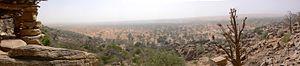
Les Dogon sont un peuple du Mali, en Afrique de l'Ouest. Leur population totale au Mali est estimée à 1 200 000 personnes. Ils occupent la région, nommée Pays Dogon, qui s'étend de la falaise de Bandiagara jusqu'au sud-ouest de la boucle du Niger. Quelques Dogon sont installés dans le nord du Burkina Faso, d'autres sont installés en Côte d'Ivoire.